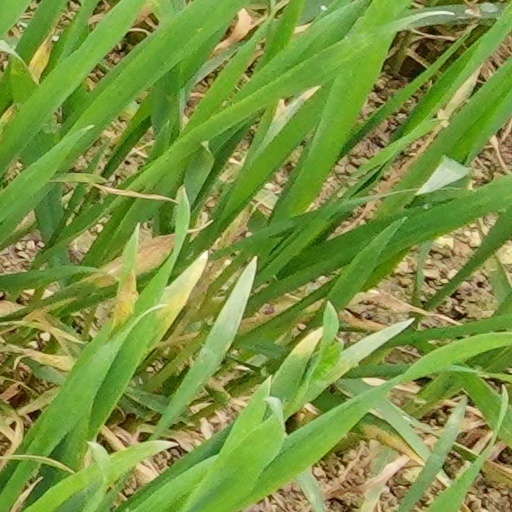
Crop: wheat